Huletts Landing, New York

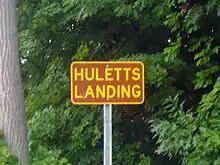
Sign depicting the entrance to Huletts Landing on CR 6

Huletts Landing is located at coordinates . It is located on the northern shore of Lake George, which is a lake in the Adirondacks. Huletts Landing is entirely situated within the Adirondack Park, which is the largest state park in the United States. Nearly two-thirds of the property within the park's formal range is privately owned with various land use restrictions.